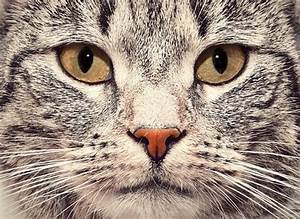
Label: gatto